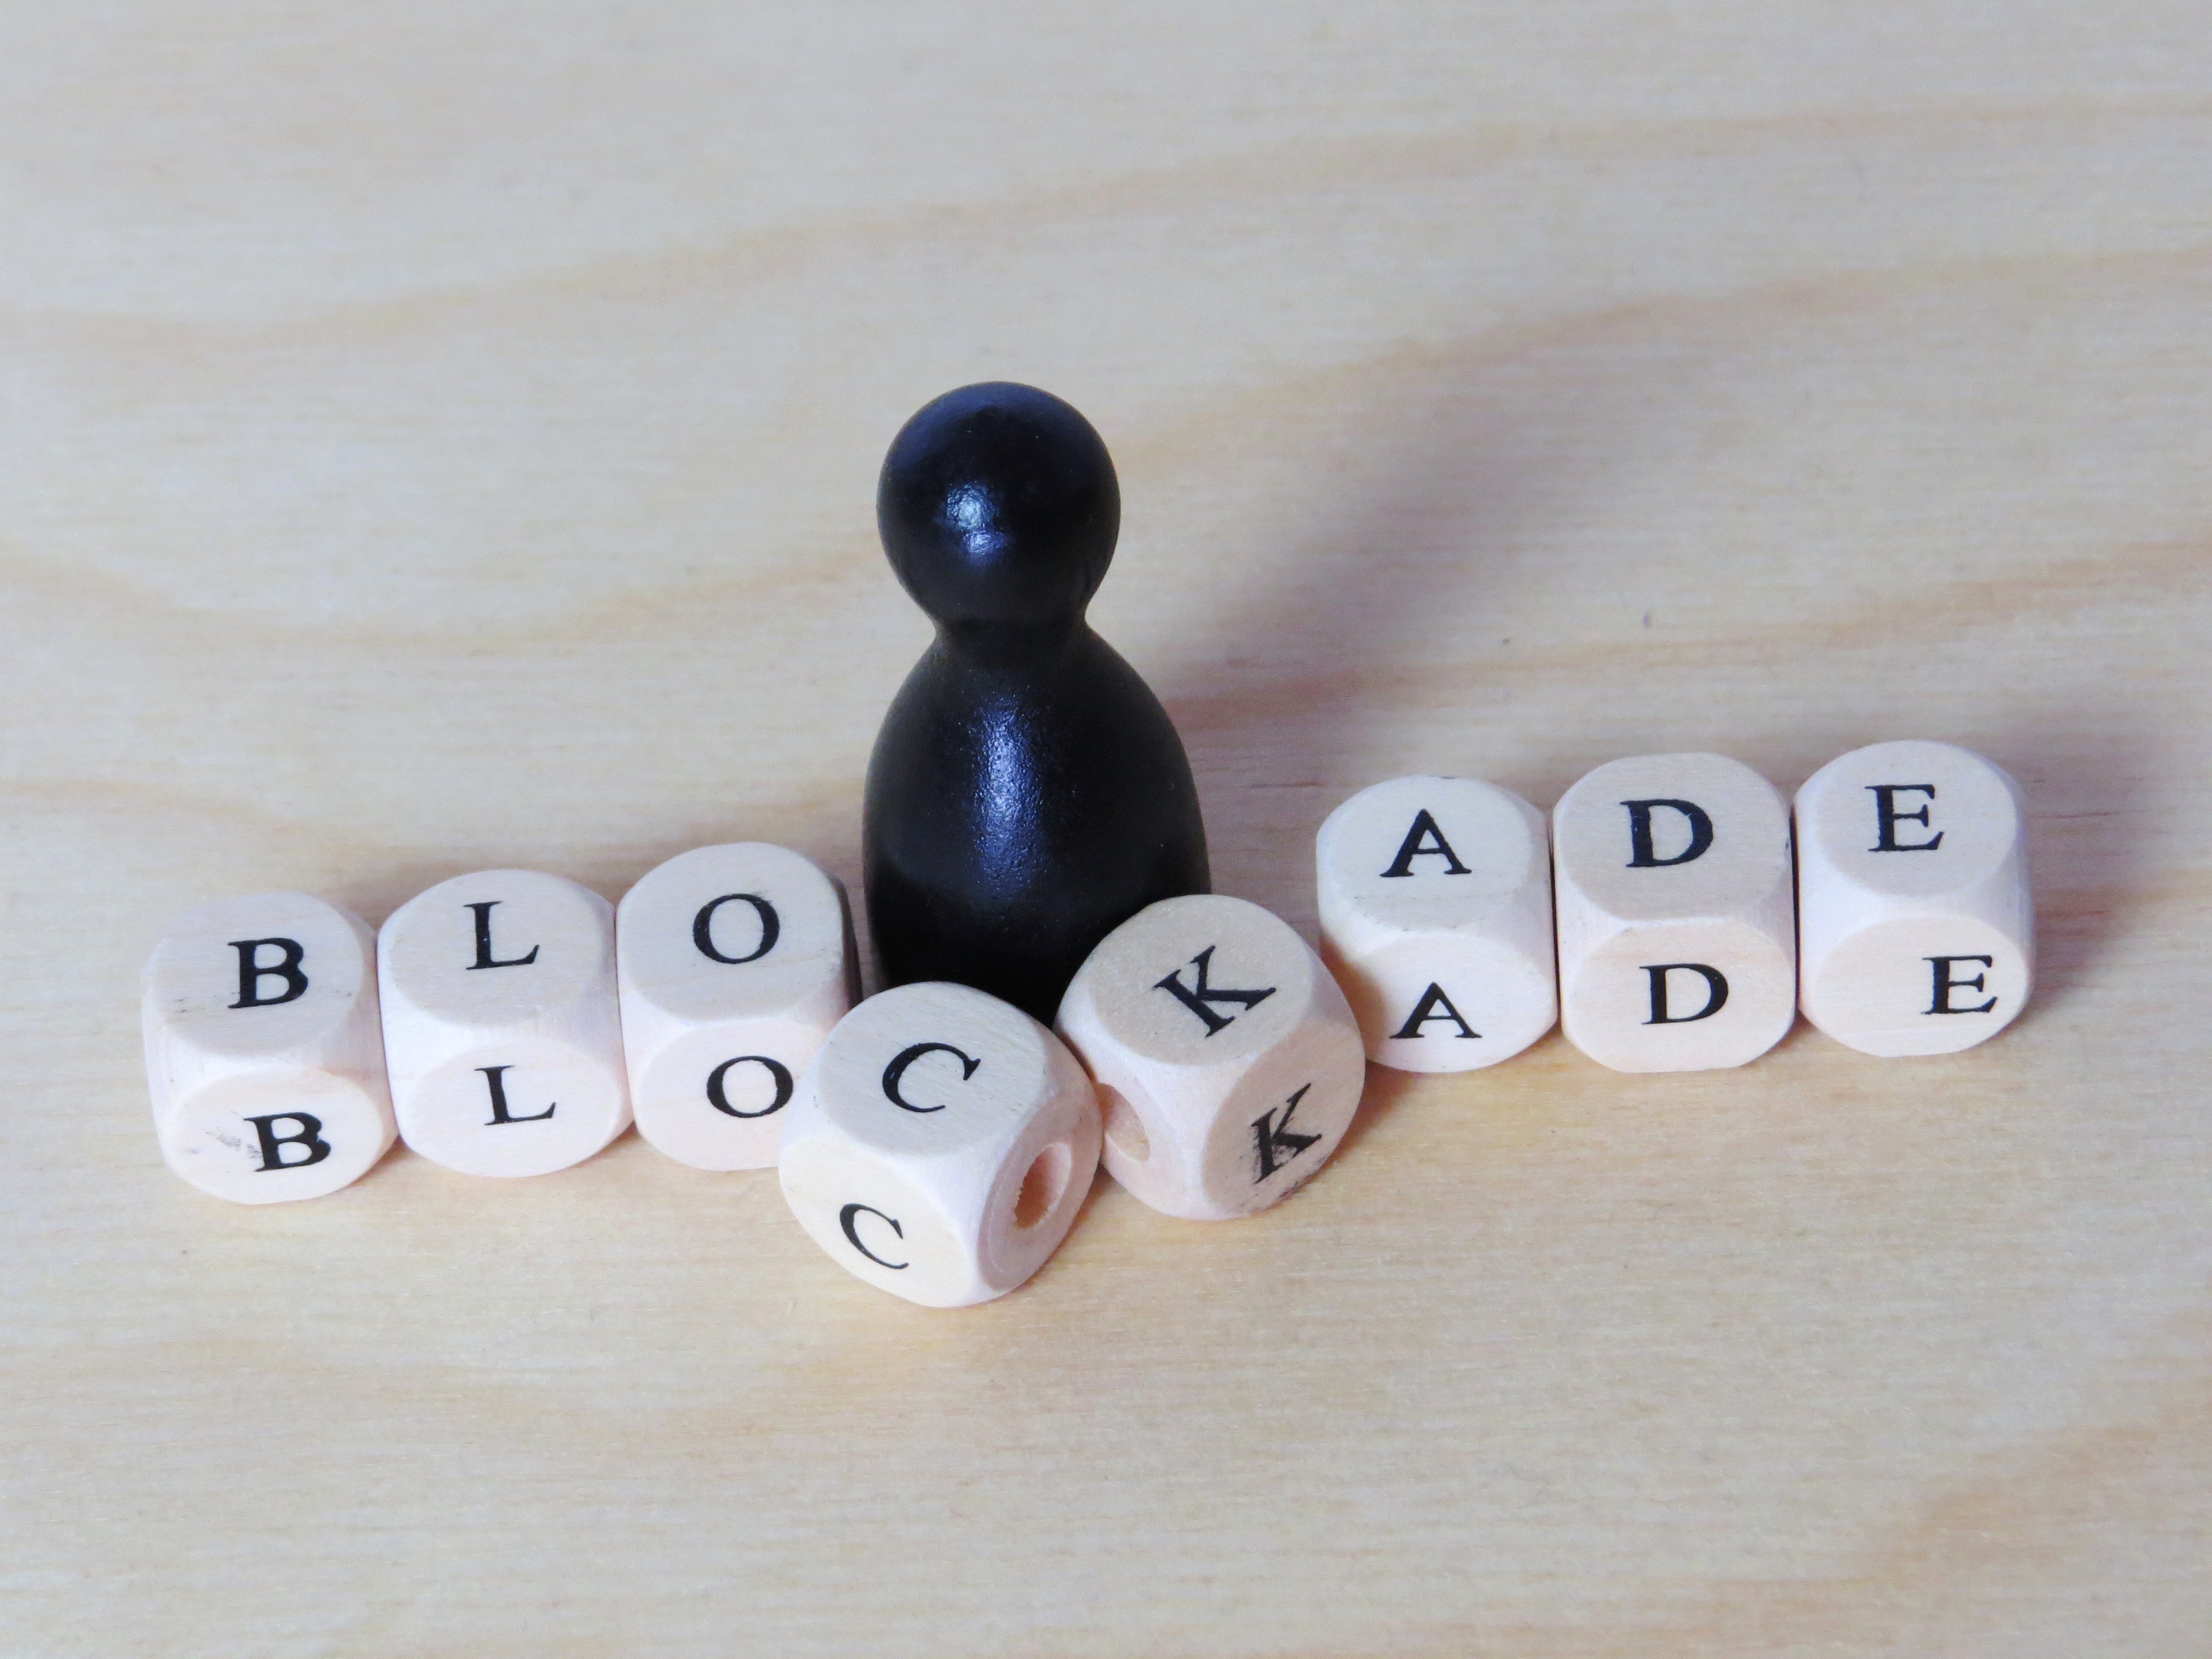
recreation, bead, board game, font, family, sports, games, dice, obstacle, psychotherapy, dice game, billiard ball, indoor games and sports, tabletop game, family posing, blockade